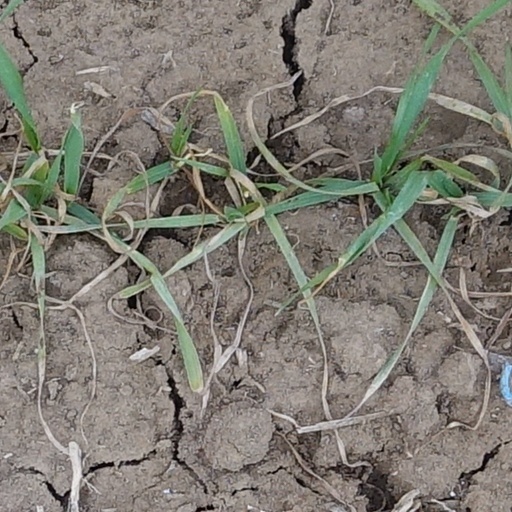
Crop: wheat